Batley Bulldogs

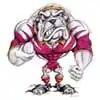
Old bulldog emblem

Batley added 'Bulldogs' to their name for the 1996 season. The newly named Batley Bulldogs finished 1996 at the foot of Division One. Batley won the Trans-Pennine Trophy in 1998 beating Oldham in the final held at Mount Pleasant. Batley were also promoted from the Second Division that same season.